Tuvaluan mythology

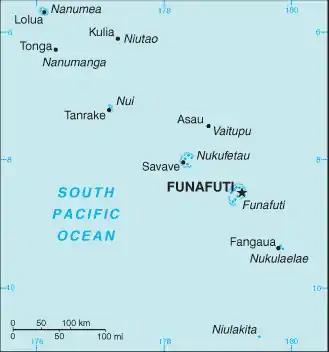
A map of Tuvalu.

The voyaging ancestors brought the myths from their islands of origin, with these stories being adapted to over time to become the mythology of Tuvalu. Each island has stories as to the origins of their ancestors. On Funafuti and Vaitupu the founding ancestor is described as being as Telematua (or Telemaiatua), a giant from Samoa; whereas on Nukufetau the ancestors are described as being from Tonga.